Theodoric I, Margrave of Meissen

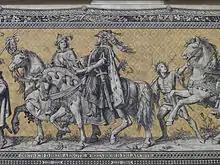
Theodoric I of Meissen and Henry III of Meissen, in the Procession of Princes at Dresden

After Albrecht's death in 1195, leaving no children, Meissen, with its rich mines, was seized by the emperor Henry VI as a vacant fief of the empire. Dietrich finally came into possession of his inheritance two years later on Henry's death.